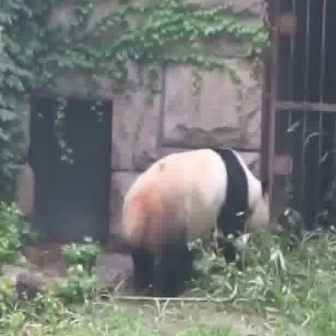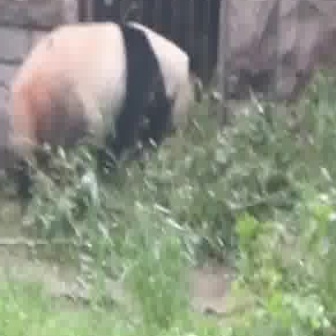
  Please identify the target specified by the bounding box [119,144,270,296] in the first image and locate it in the second image. Return the coordinates in [x_min,y_min,x_max,y_max] format.
Answer: [2,15,203,216]